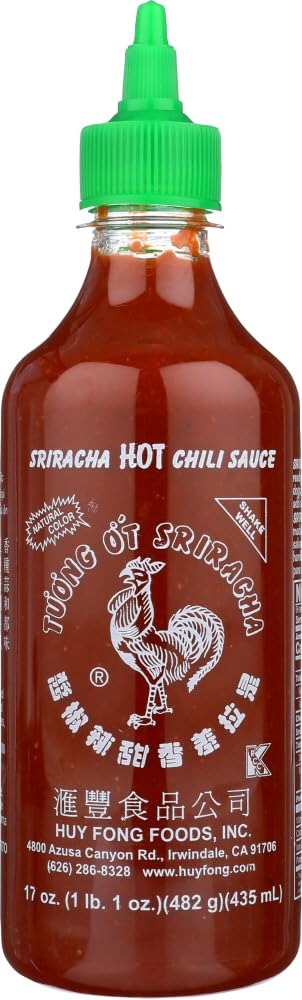
Item Name: Huy Fong Foods, Inc. - Sriracha Hot Chili Sauce - 17 oz.
Value: 17.0
Unit: Fl Oz

Price: 5.49